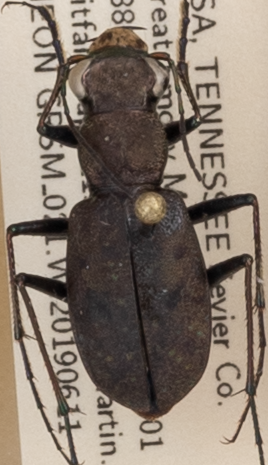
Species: Cylindera unipunctata
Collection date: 2019-06-11 04:00:00
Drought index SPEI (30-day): -0.548
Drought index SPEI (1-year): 2.09
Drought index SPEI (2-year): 2.09